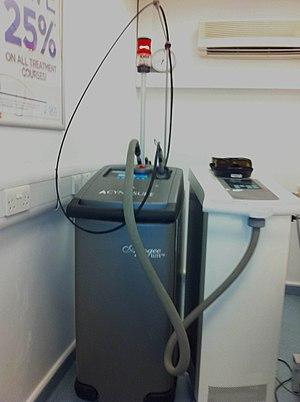
L'épilation laser est un processus d'épilation par exposition, on utilise des impulsions de lumière laser qui détruisent le follicule pileux. L'un des premiers articles publiés décrivant l'épilation au laser a été rédigé par le groupe du Massachusetts General Hospital en 1998. L'épilation au laser est largement pratiquée dans les cliniques et même à domicile à l'aide d'appareils conçus et vendus pour les soins personnels des consommateurs.